North Bald Cap

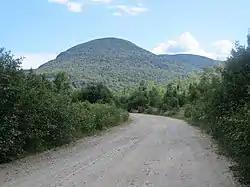
North Bald Cap from Success Pond Road

North Bald Cap, formerly known as Mount Success, is a mountain located in Coos County, New Hampshire. The mountain has an elevation of and is a part of the Mahoosuc Range of the White Mountains.